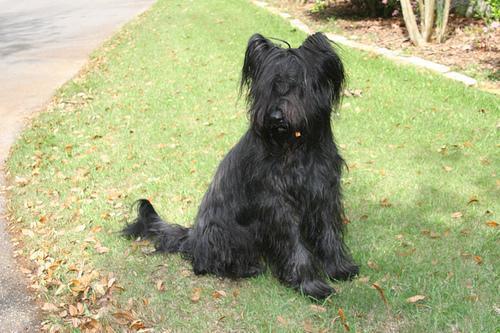
briard